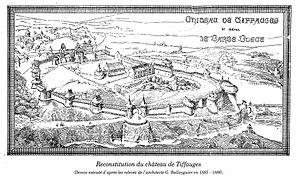
Georges Balleyguier (architecte), Château de Tiffauges dit château de Barbe Bleue, in revue L'Ami des monuments et des arts, n°21-22, Paris, 1890.
Gilles de Montmorency-Laval, plus connu sous le nom de Gilles de Rais en référence à son titre de baron de Retz, né au château de Champtocé-sur-Loire à une date inconnue, mort le 26 octobre 1440 à Nantes, est un chevalier et seigneur de Bretagne, d'Anjou, du Poitou, du Maine et d'Angoumois.
Le château de Tiffauges est un château fort situé sur la commune de Tiffauges, dans le département de la Vendée. Il est parfois appelé château de Barbe bleue, en référence au surnom de Gilles de Rais, son résident le plus célèbre.